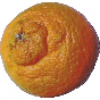
Label: Mandarine 1